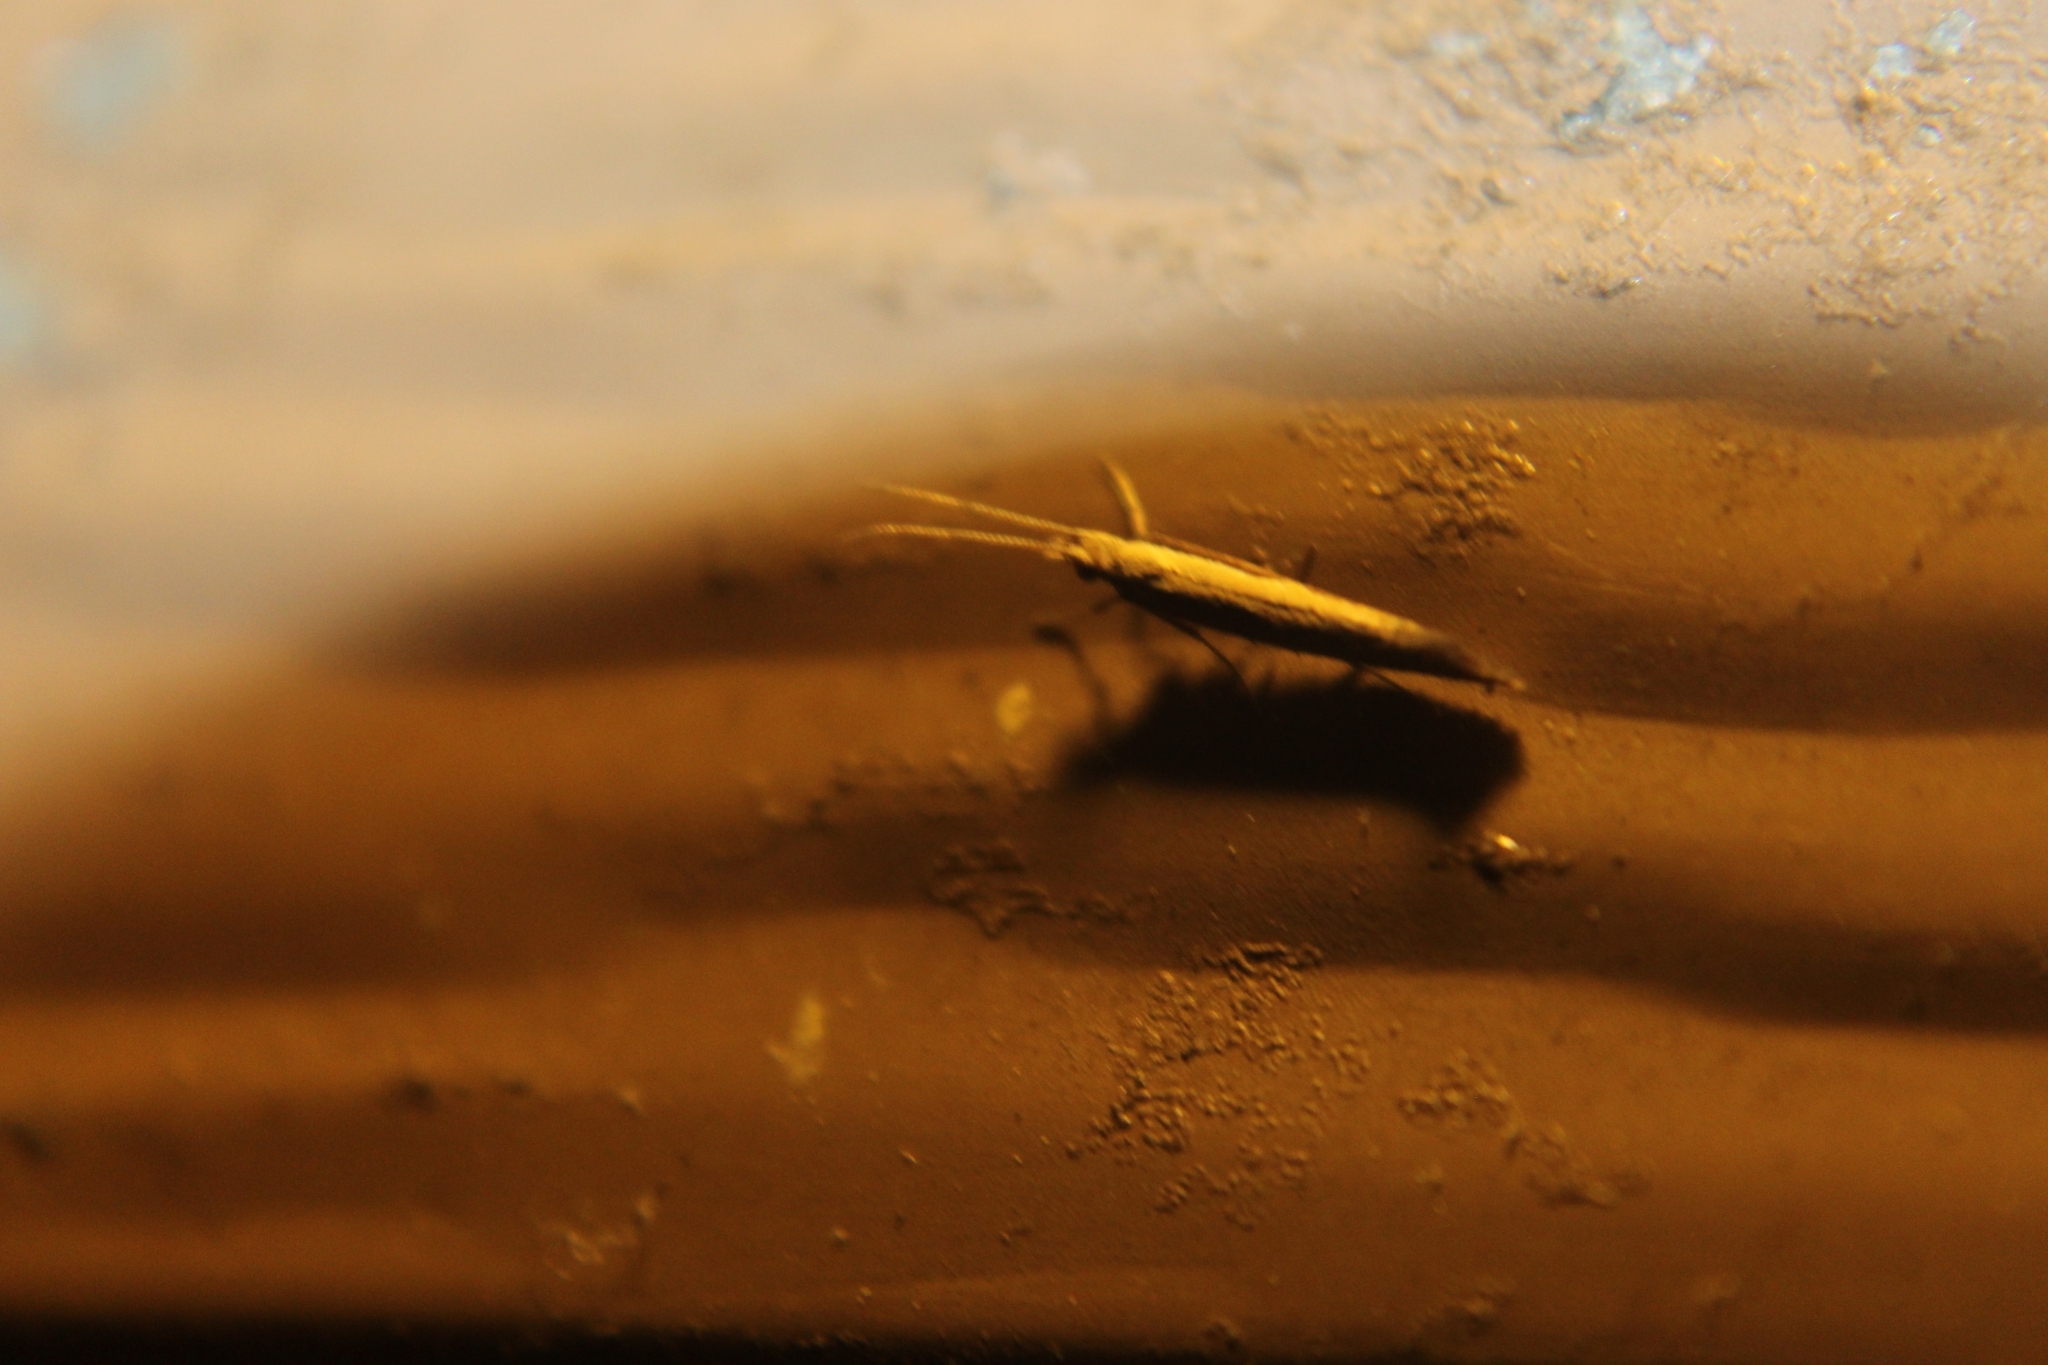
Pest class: diamondback_moth